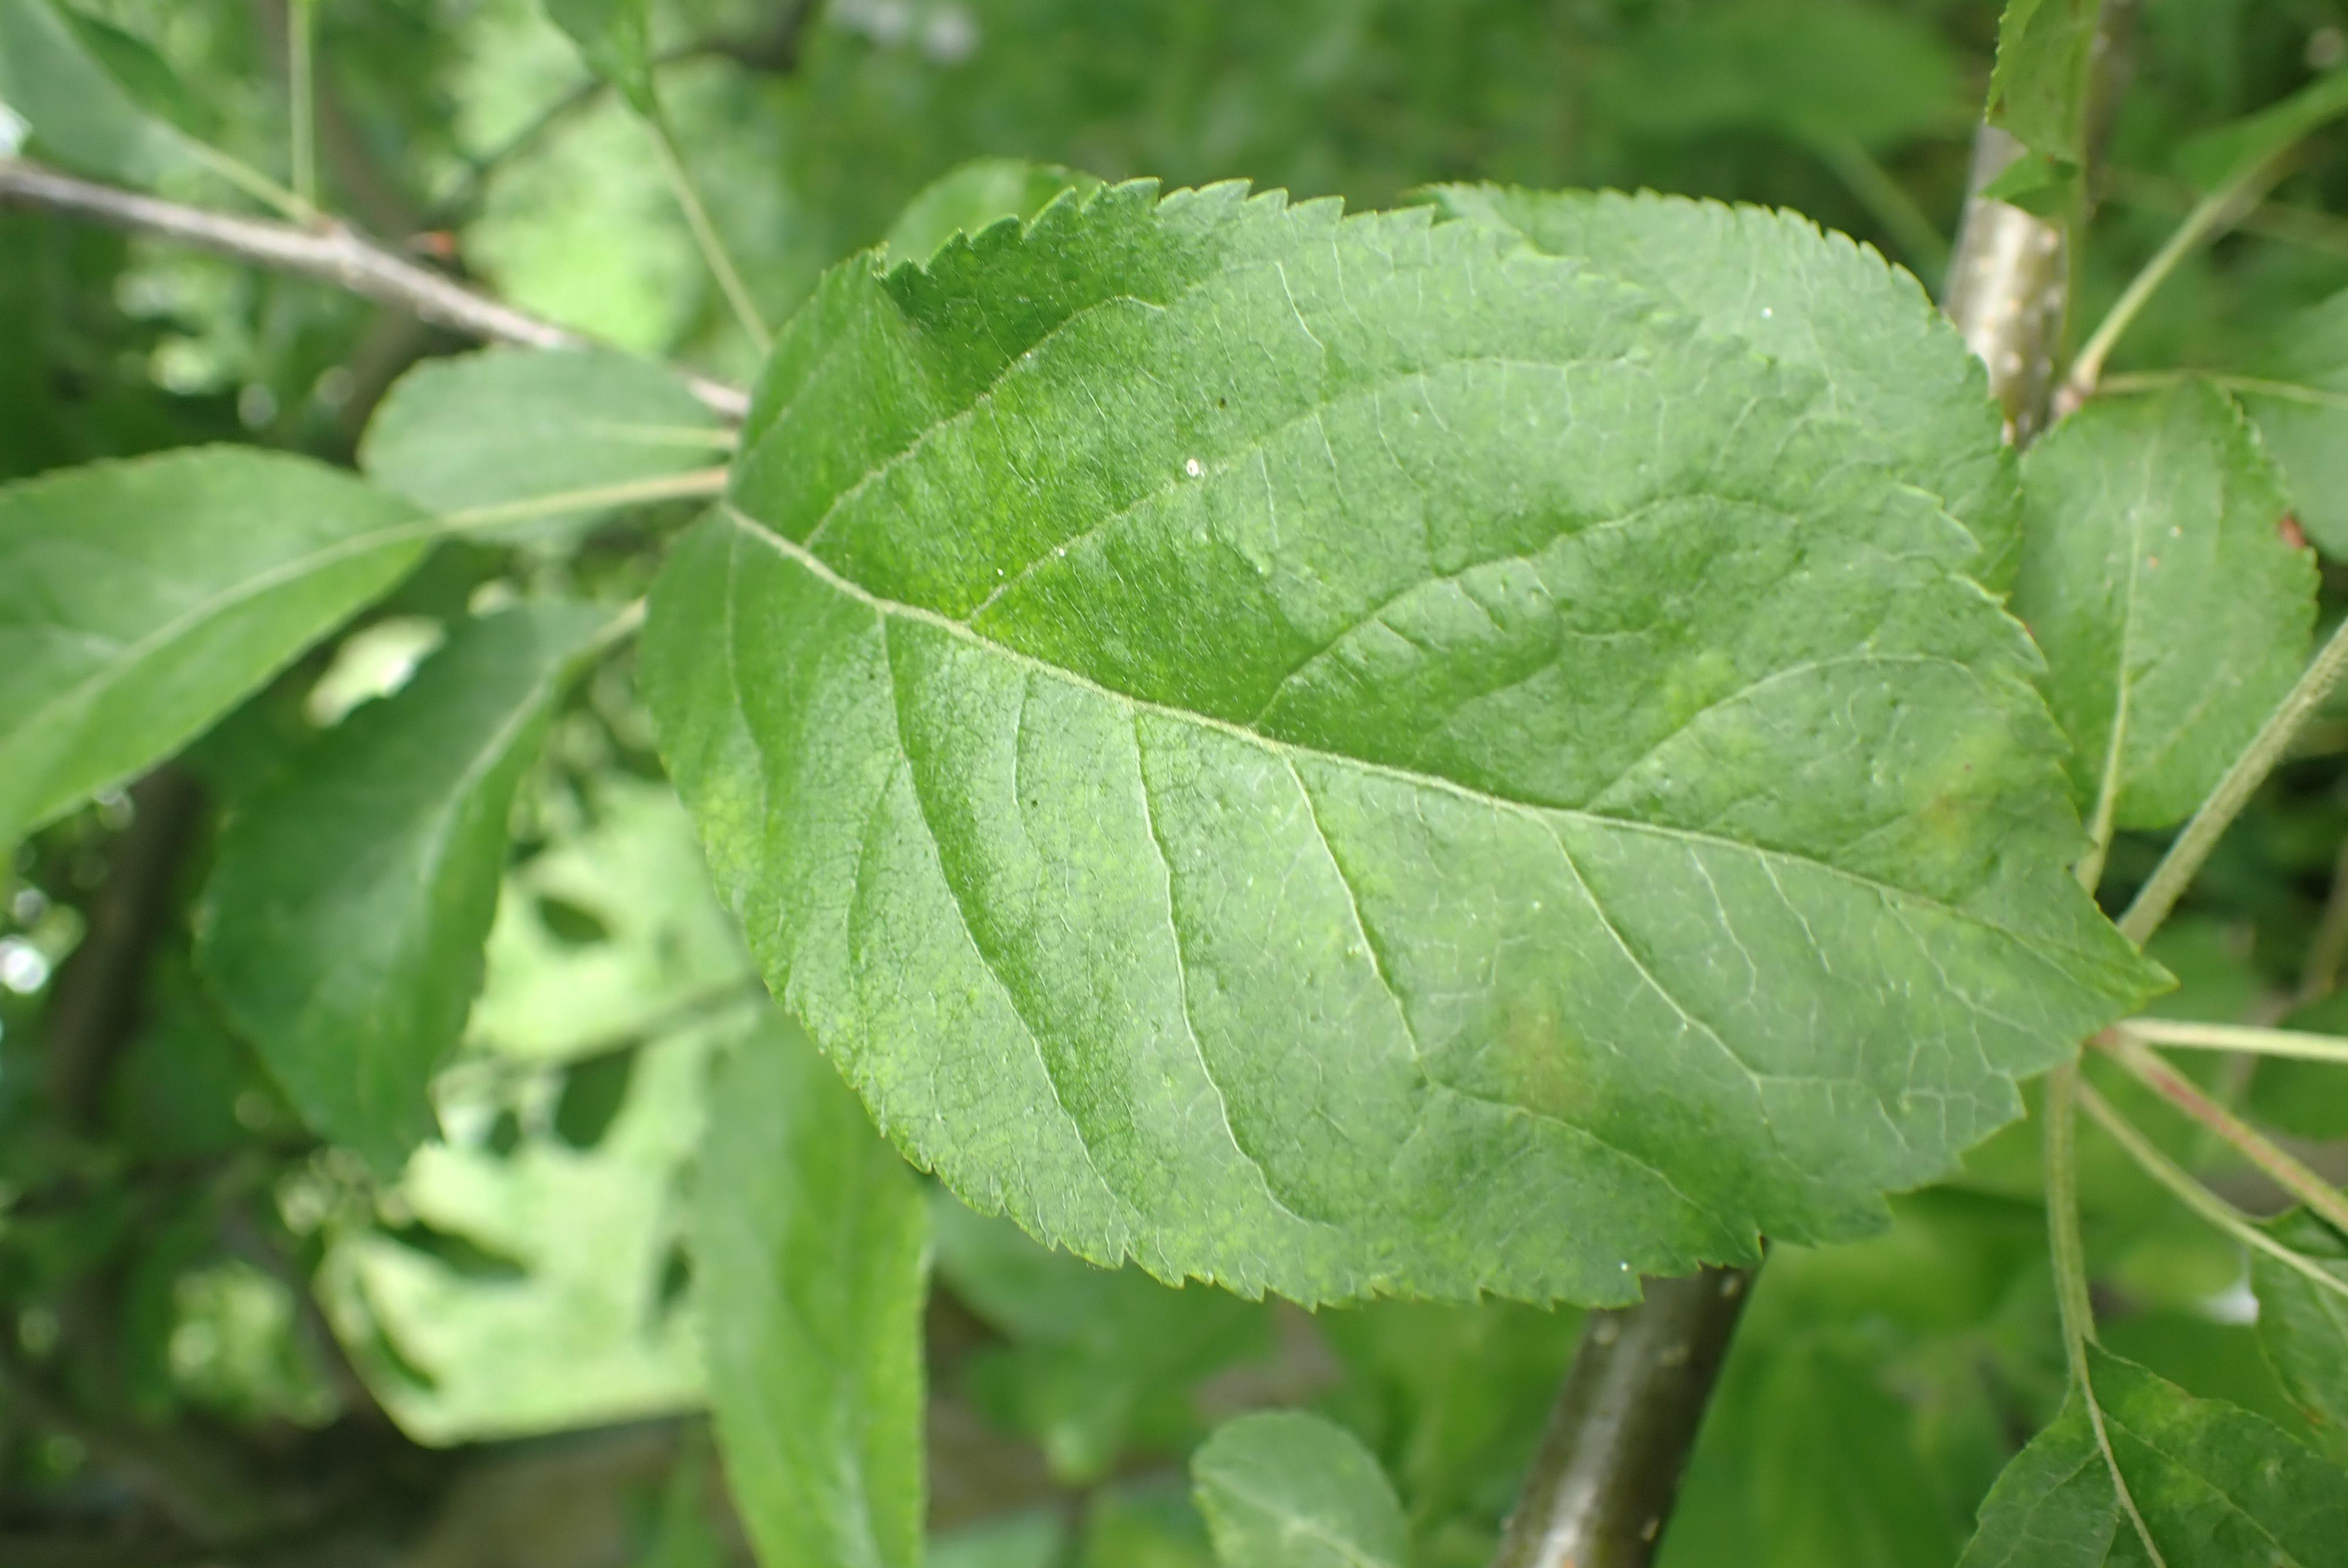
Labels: scab